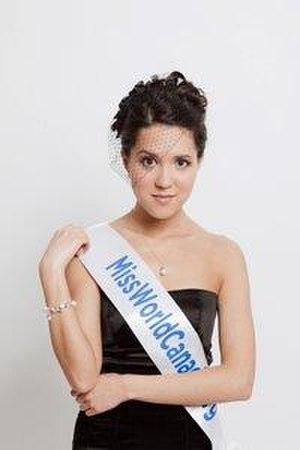
Tara Teng est Miss Canada en 2011 et Miss Monde Canada en 2012. Au cours de son titre de règne, elle a été un défenseuse des droits de l'homme en particulier en matière de lutte contre la traite des êtres humains.